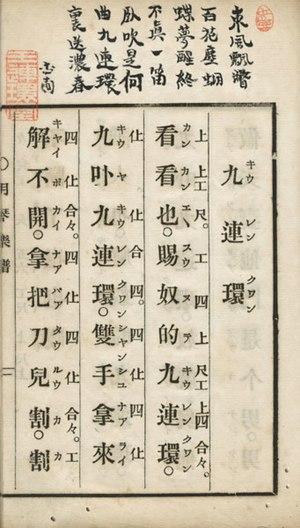
Tō-on ou tō-in, littéralement, prononciation Tang, est la prononciation provenant des prononciations des dynasties chinoises à partir du Xᵉ siècle, dans la prononciation phonétique on'yomi des caractères chinois kanji en japonais. Elle se distingue de la prononciation go-on, originaire de la famille des langues Wu et de la prononciation kan-on, littéralement, prononciation han, prononciation provenant de la dynastie Tang entre les VIIᵉ siècle et IXᵉ siècle pendant la période Nara, au Japon.